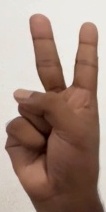
ASL sign: 2